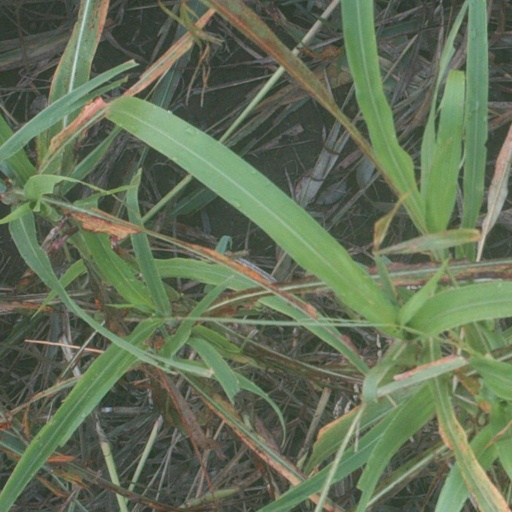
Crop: sorghum